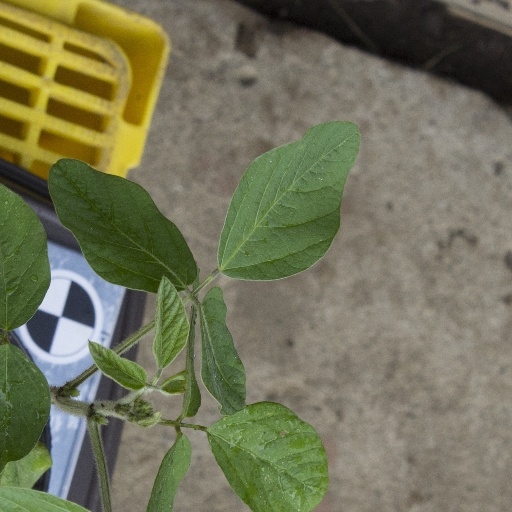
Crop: soybean